Louis Siminovitch

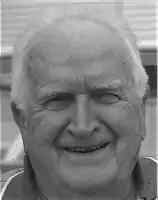

Louis Siminovitch (May 1, 1920 – April 6, 2021) was a Canadian molecular biologist. He was a pioneer in human genetics, researcher into the genetic basis of muscular dystrophy and cystic fibrosis, and helped establish Ontario programs exploring genetic roots of cancer.